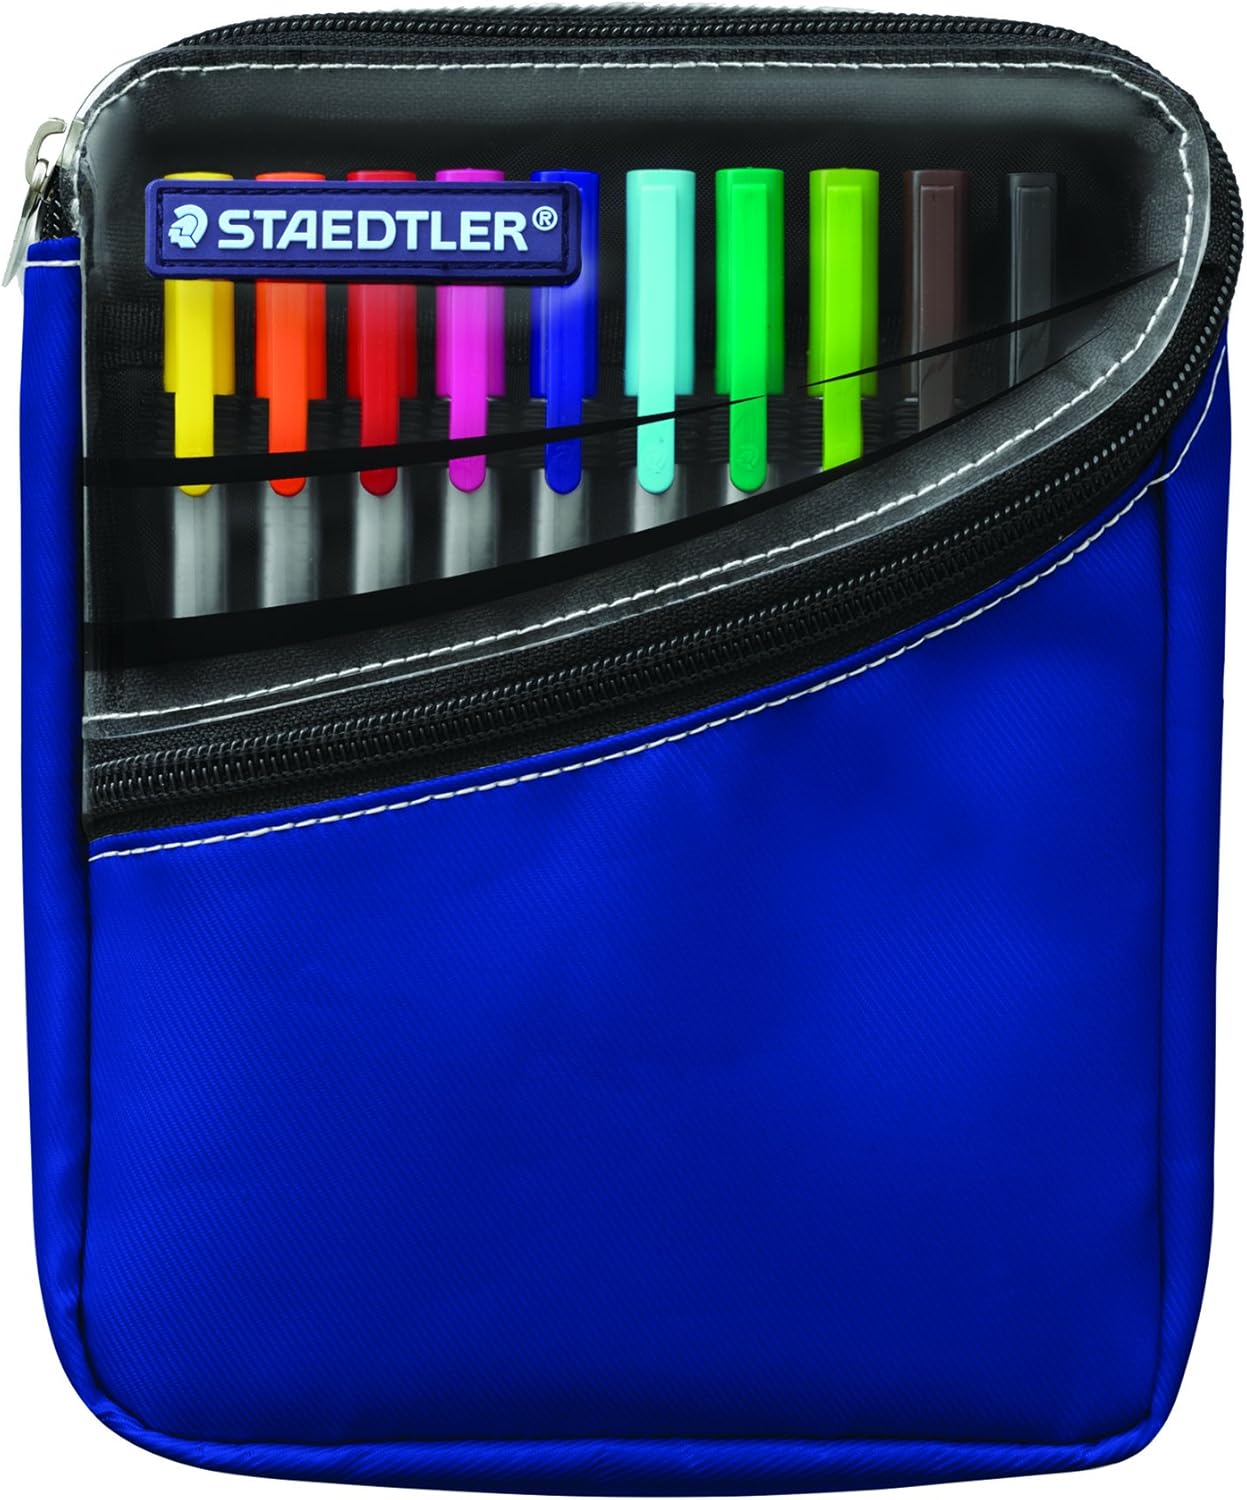
Staedtler Writing Pen And Pencil Case Porous Point, Case Color May Very (334 ZC10P NA)
Category: Office Products
Ergonomic triangular shape for relaxed and easy writing, ergonomic triangular shape for relaxed and easy writing, washes out of many textiles, PP barrel guarantees long service life, Pencil case included
Features: Ergonomic triangular shape for relaxed and easy writing | Set of 10 fine Liners | Washes out of many textiles | Pp barrel guarantees long service life | Pencil case included